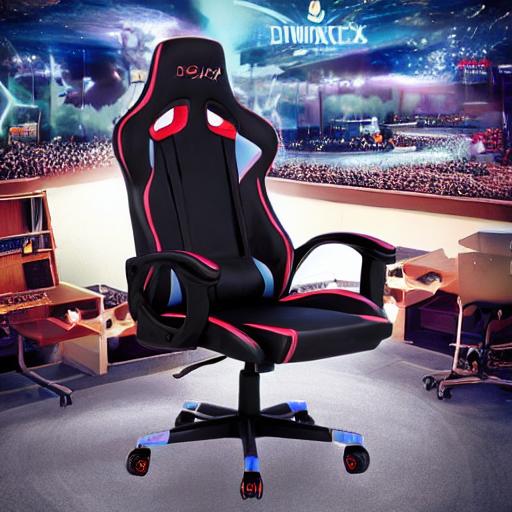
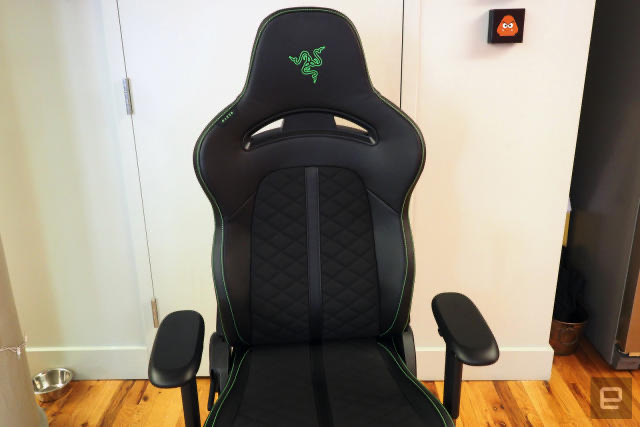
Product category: items_chair
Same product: no